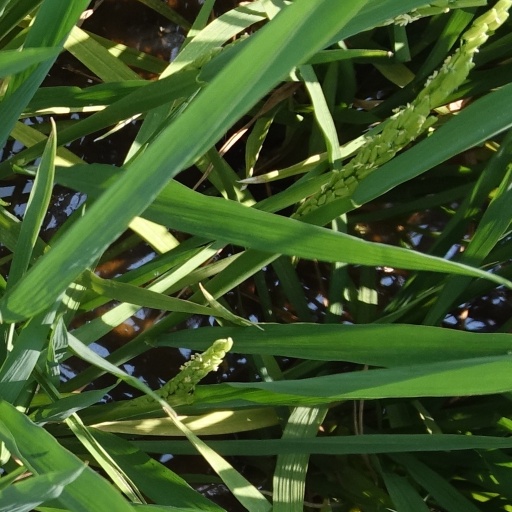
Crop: rice